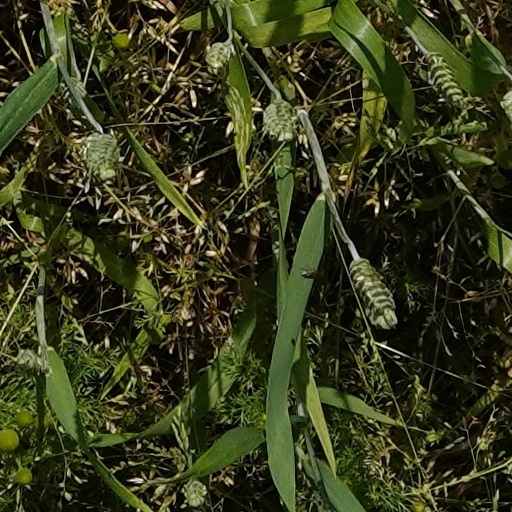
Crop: wheat